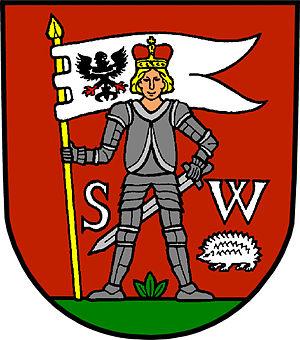
Stonařov est un bourg du district de Jihlava, dans la région de Vysočina, en République tchèque. Sa population s'élevait à 1 090 habitants en 2019.